Richard Gwyn (Welsh writer)

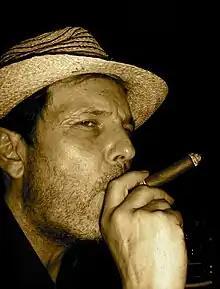
Richard Gwyn in 2008

Richard Gwyn was born in Pontypool, south Wales, and grew up in Crickhowell. After studying anthropology at the London School of Economics, but not completing his degree, Gwyn began to travel extensively across Europe, living for long spells in Greece and Spain, working on fishing boats and as an agricultural labourer. Following a period of vagrancy and serious illness, he returned to Wales, where his experiences of travel catalysed his interest in writing, and he published three collections of poetry and prose poems.